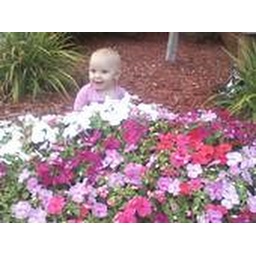
alexis in a flower bed